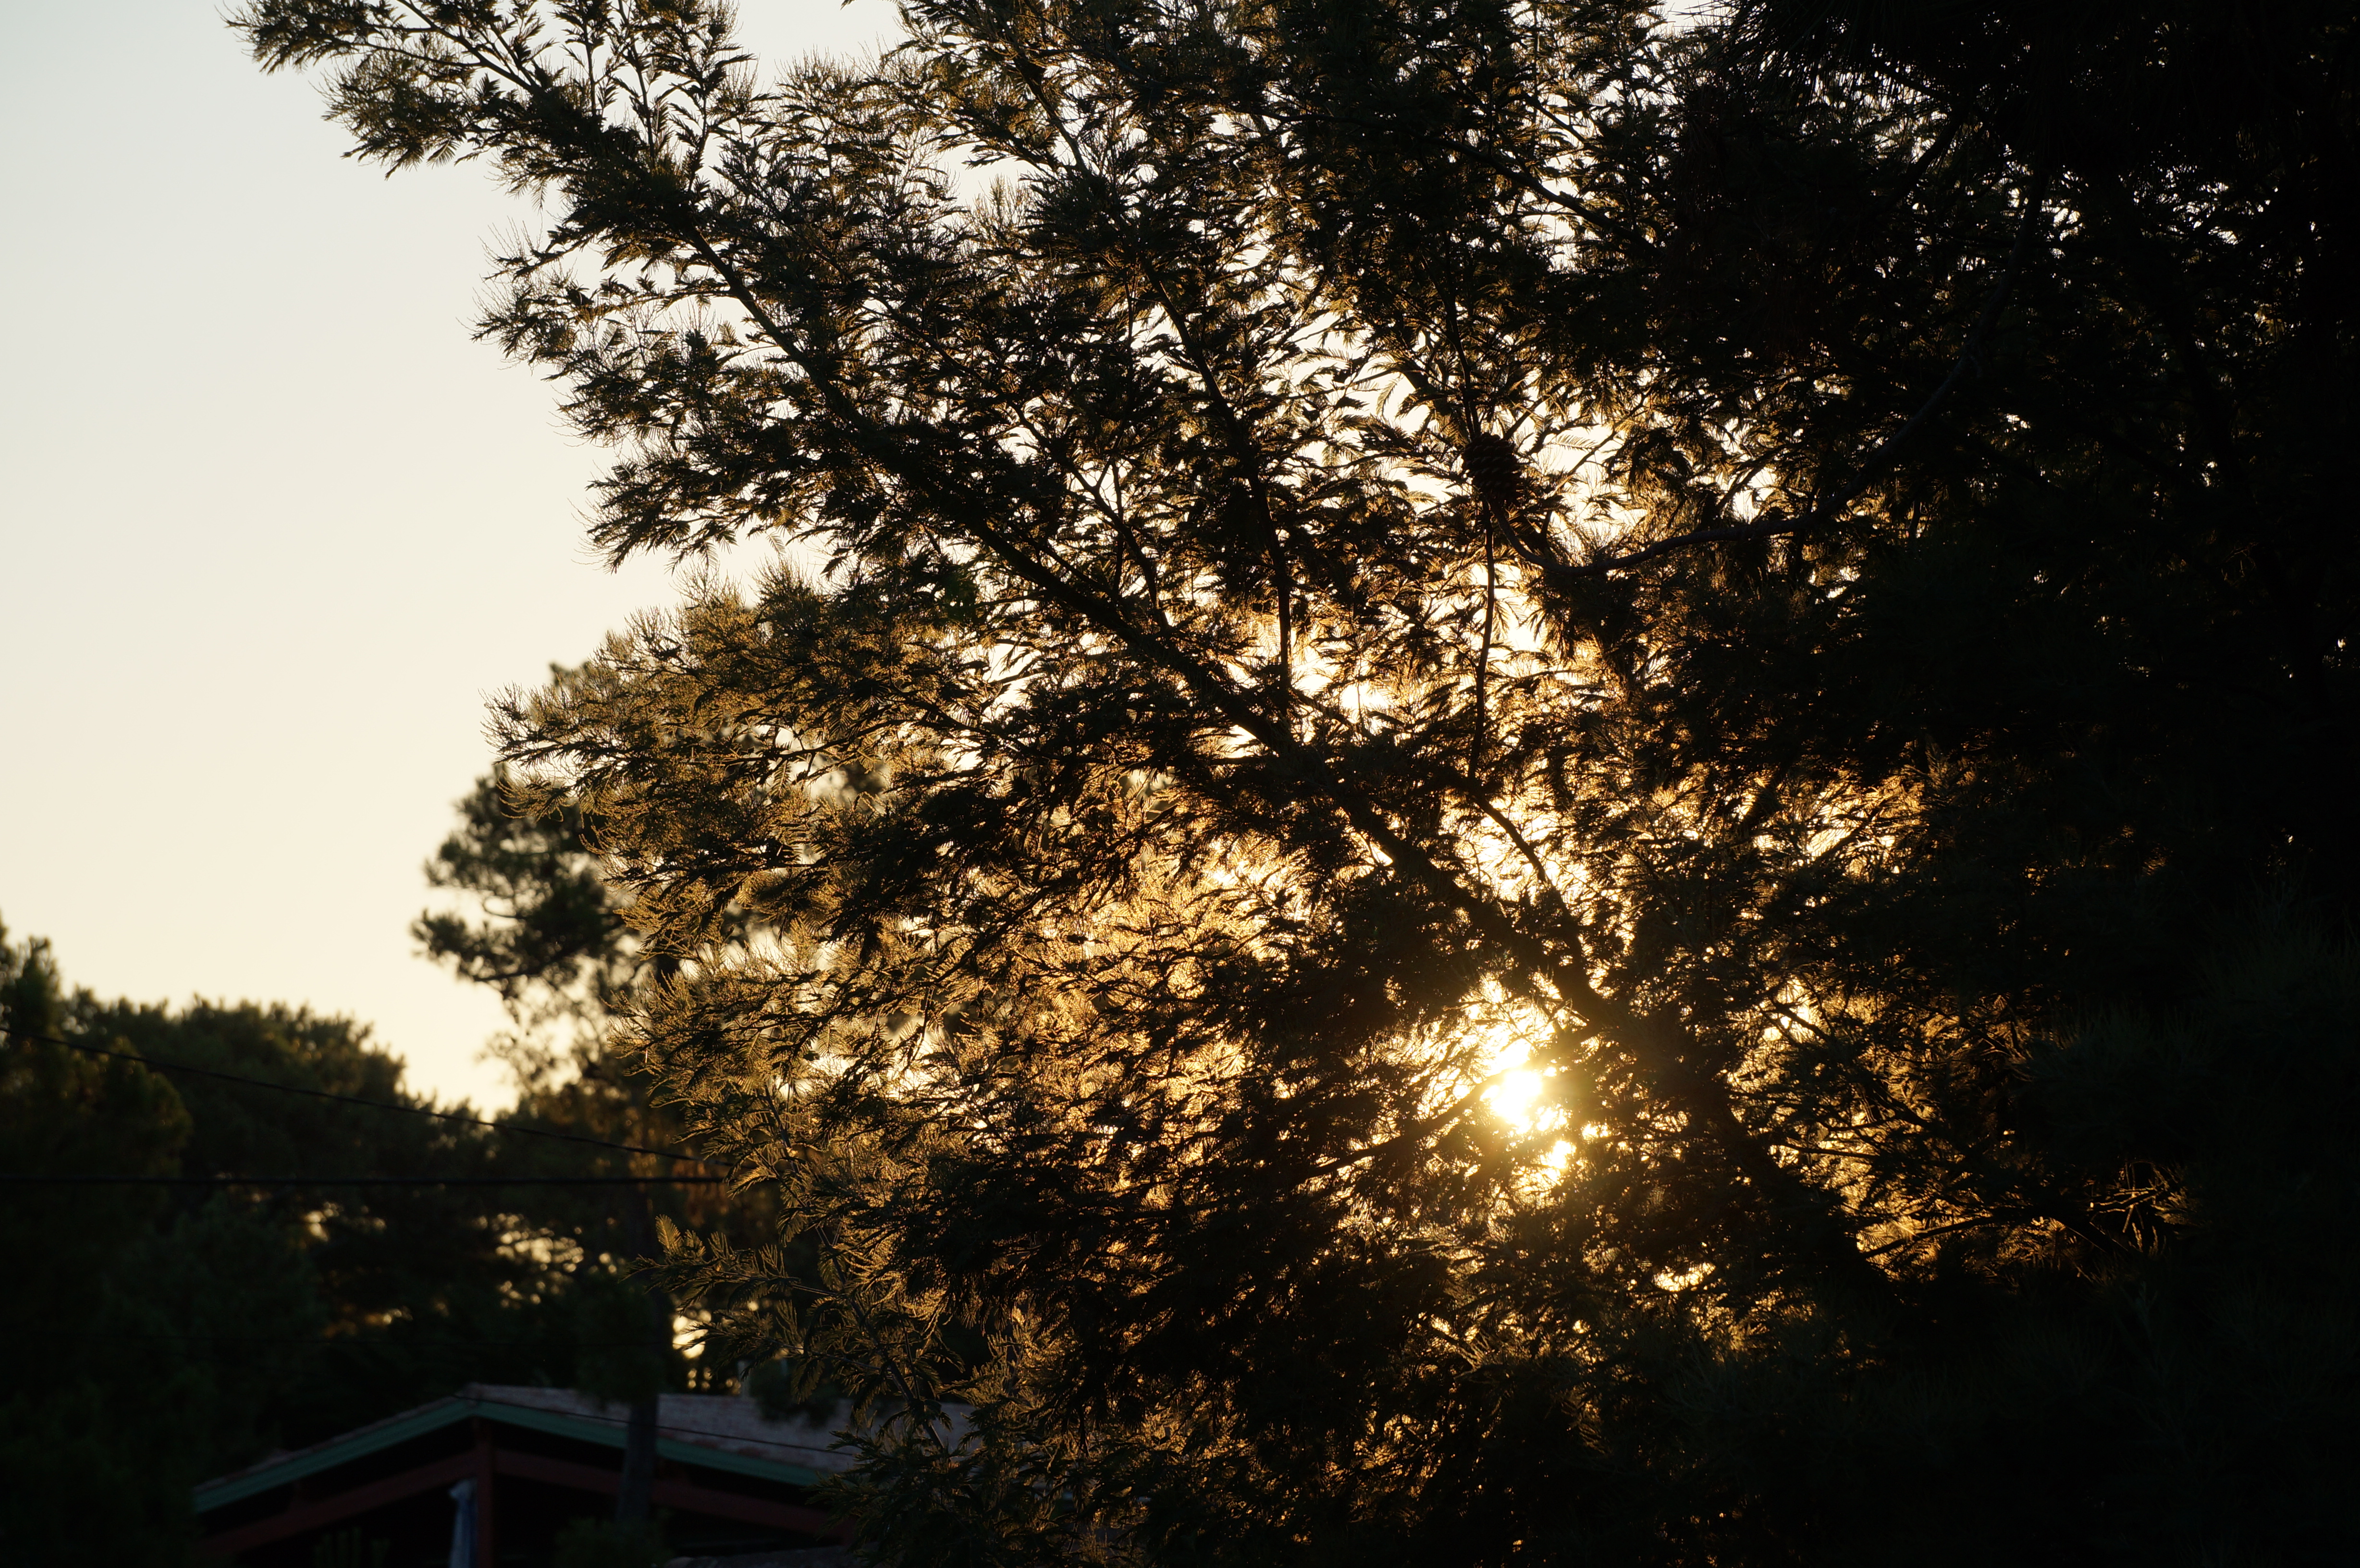
sunrise, nature, sky, tree, light, sunlight, branch, morning, woody plant, cloud, leaf, lighting, evening, plant, night, sunset, atmosphere, sun, photography, landscape, backlighting, astronomical object, twig, house, Tints and shades